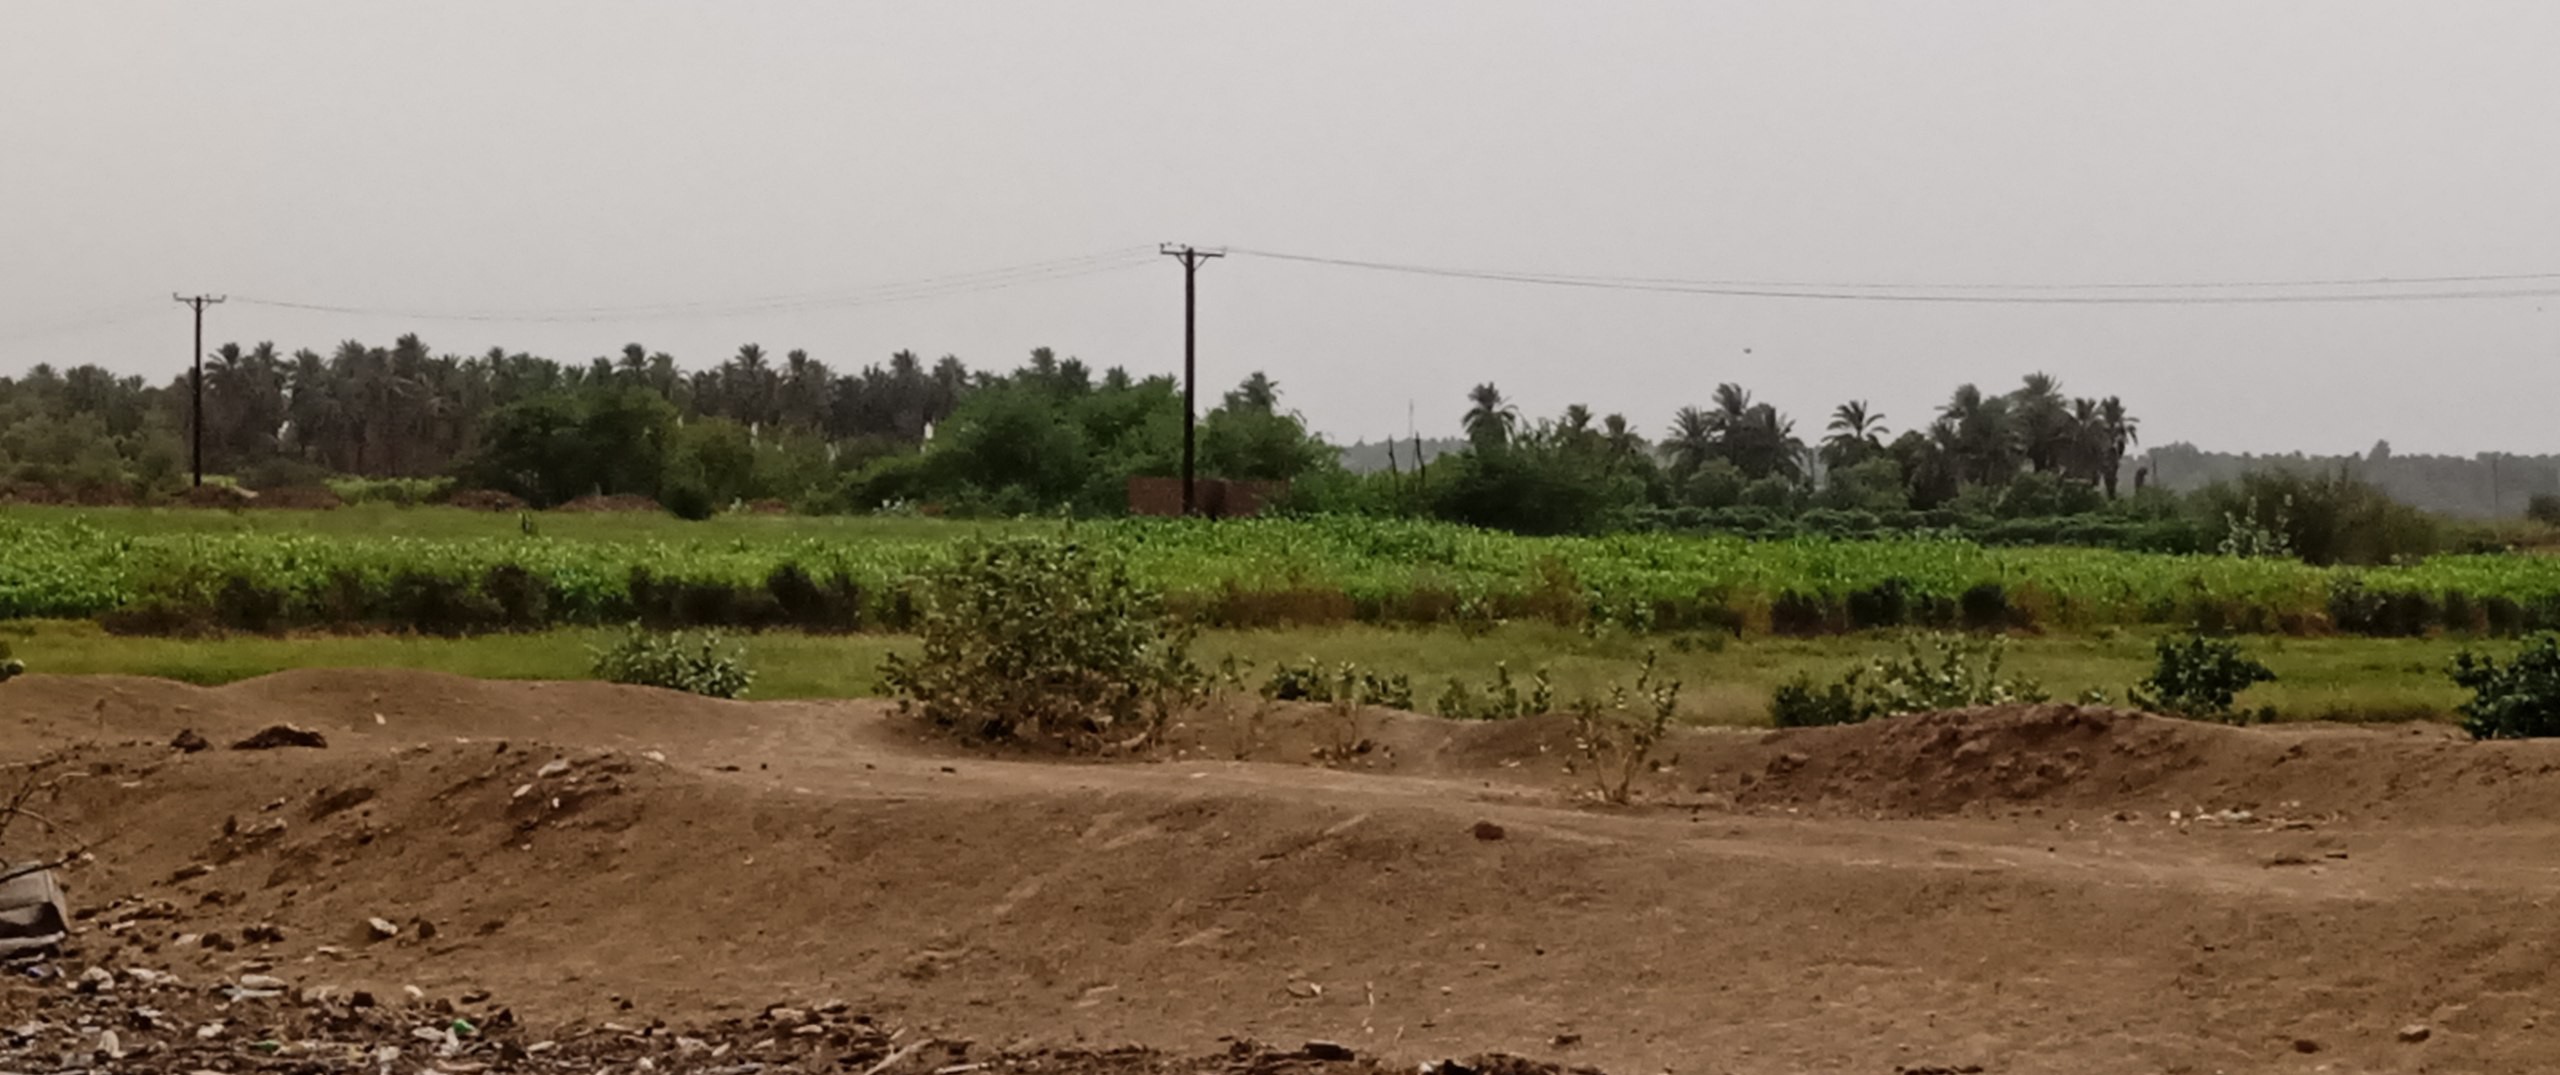
الوصف بالفصحى: شجر أخضر خلف كتل ترابية
الوصف بالعامية السودانية: شجر ورا التراب
التصنيف: Nature & Landscape